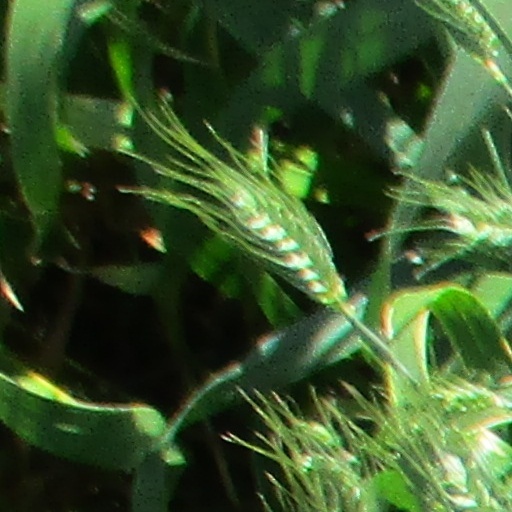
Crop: wheat